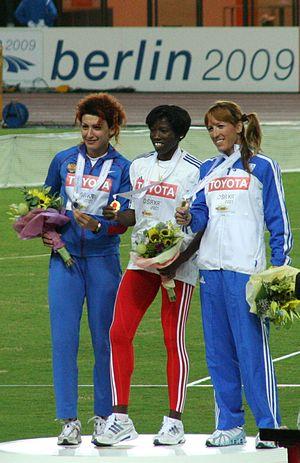
Chrysopiyí Devetzí ou Hrysopiyí Devetzí, née le 2 janvier 1976 à Alexandroúpolis, est une athlète grecque spécialiste du saut en longueur et du triple saut.